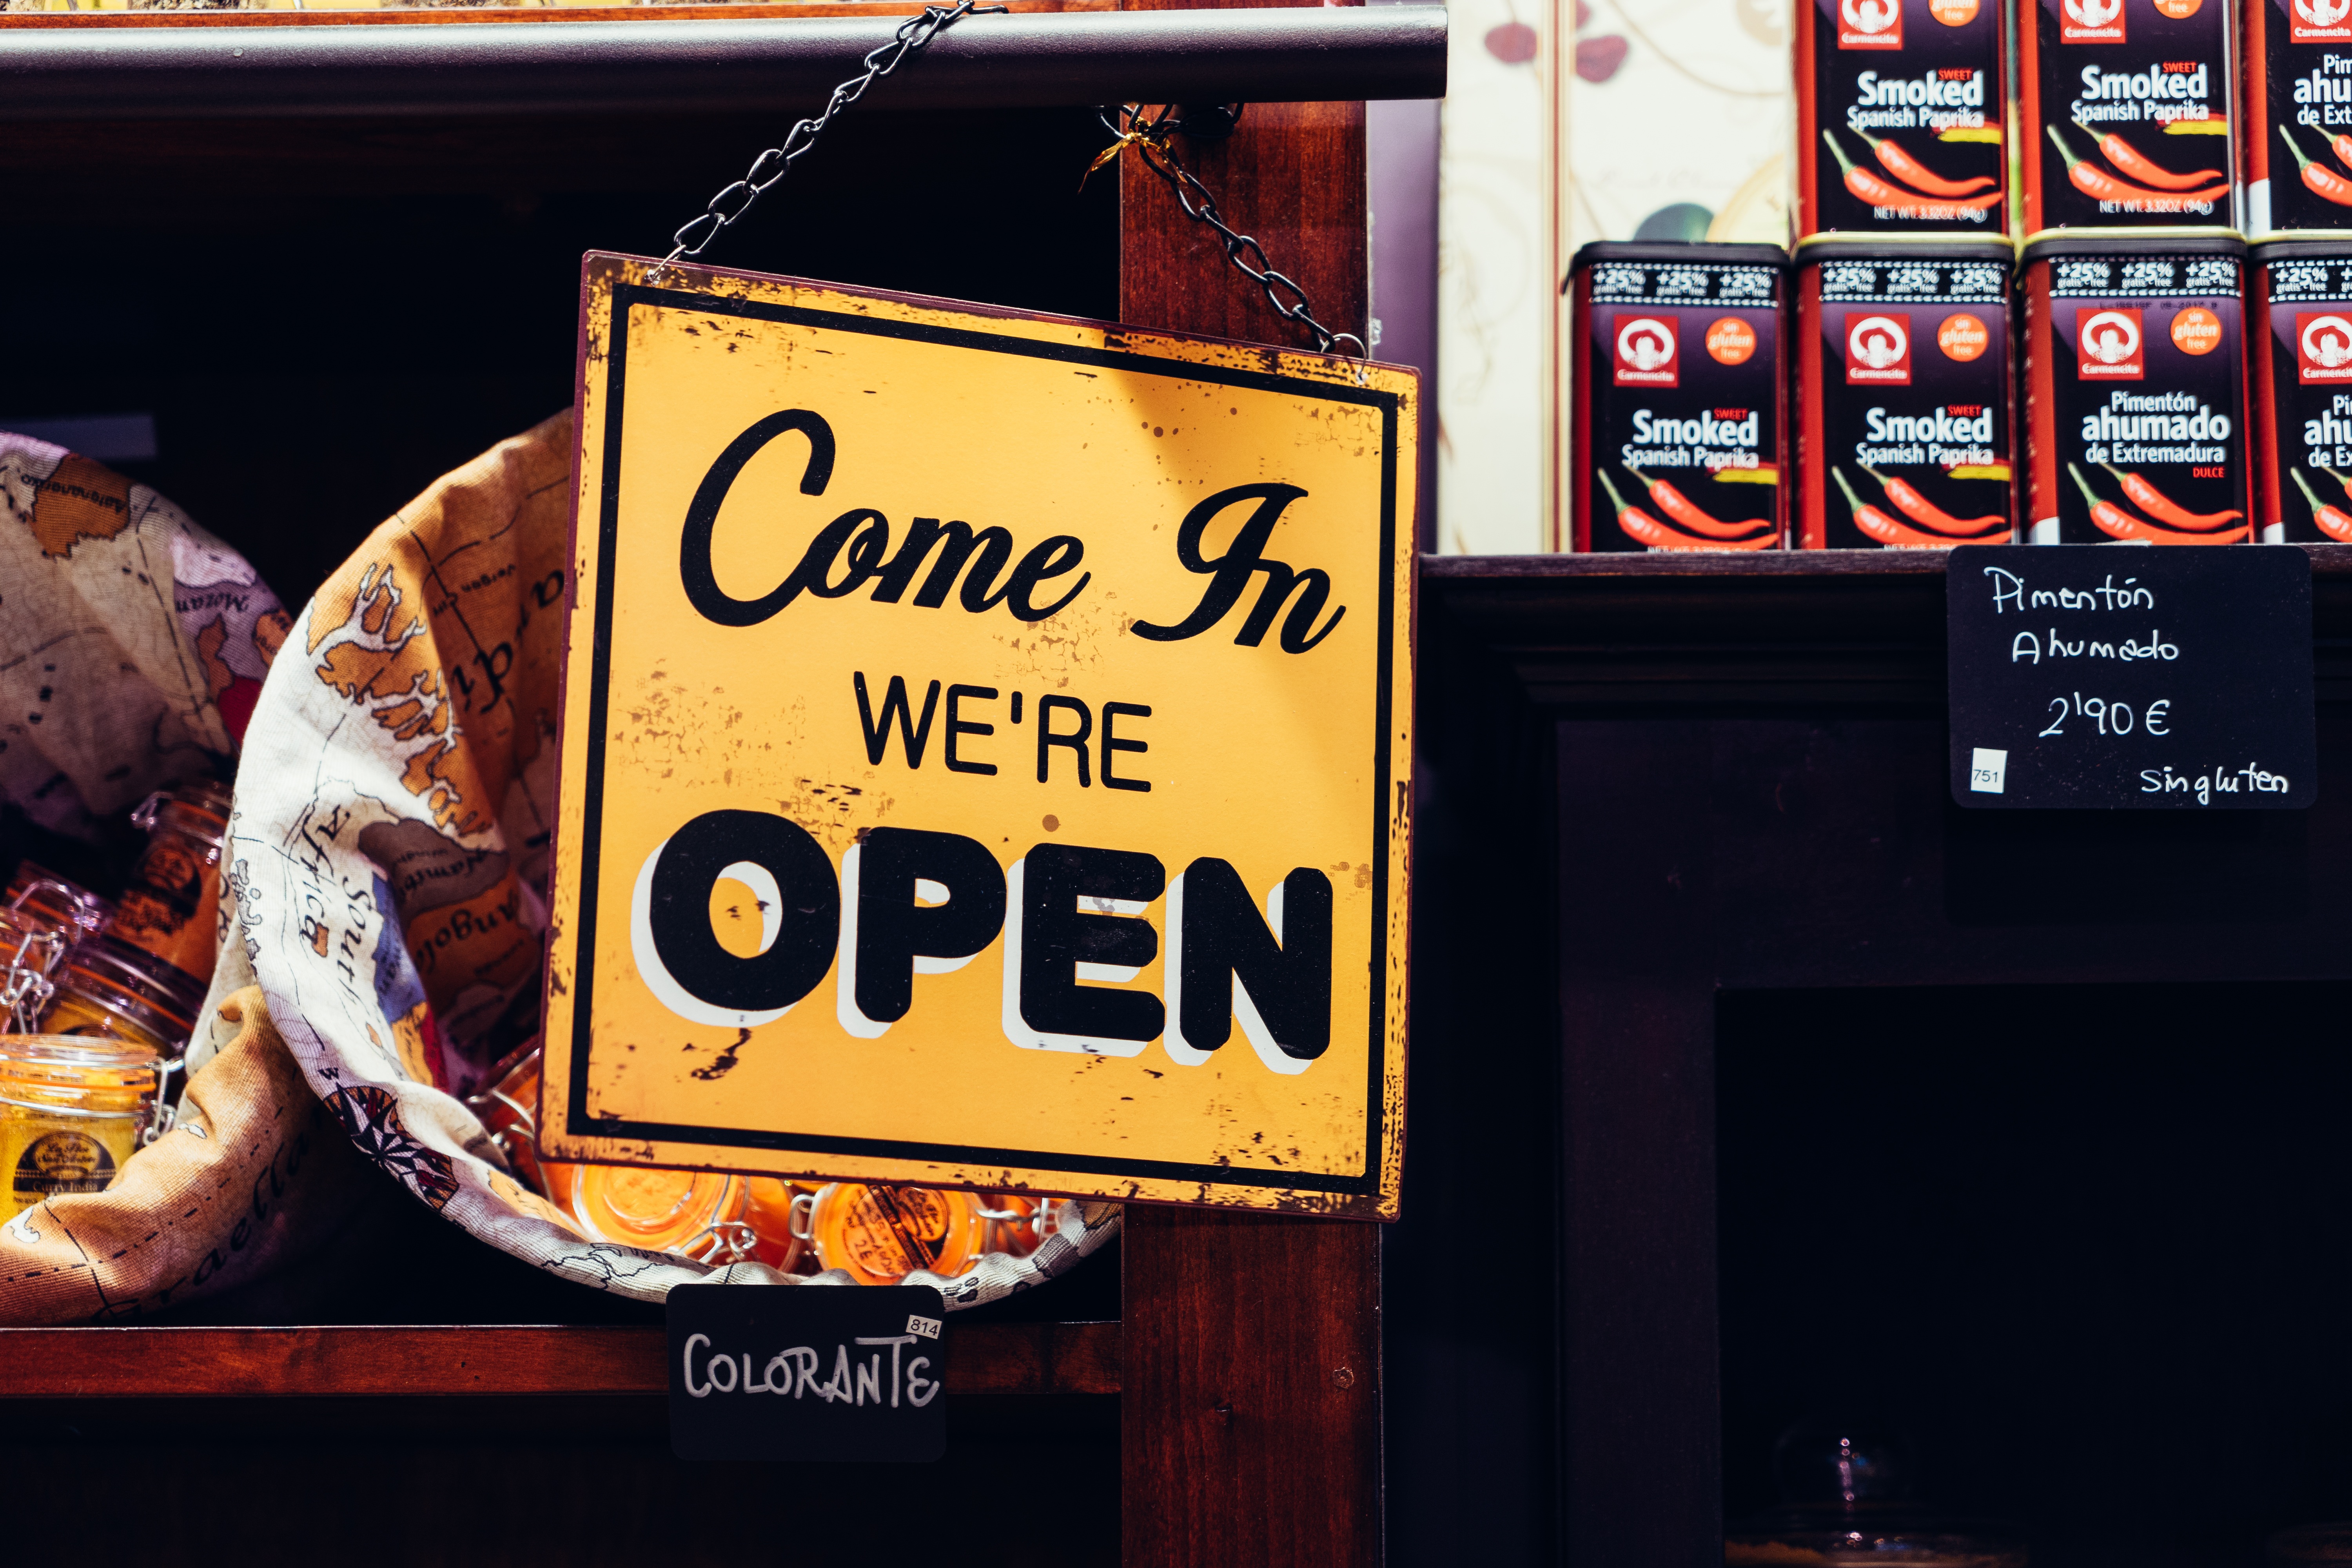
open, advertising, sign, store, food, business, yellow, signage